Ball Hill

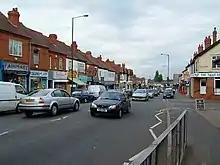
Ball Hill

Ball Hill is an area within the Stoke district of Coventry, West Midlands, England. It is to the east of Coventry city centre.